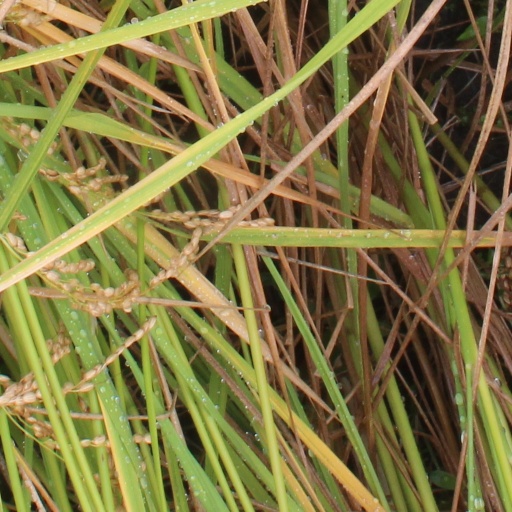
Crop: rice